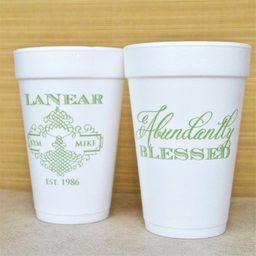
Label: paper